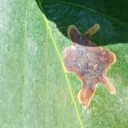
Label: Miner